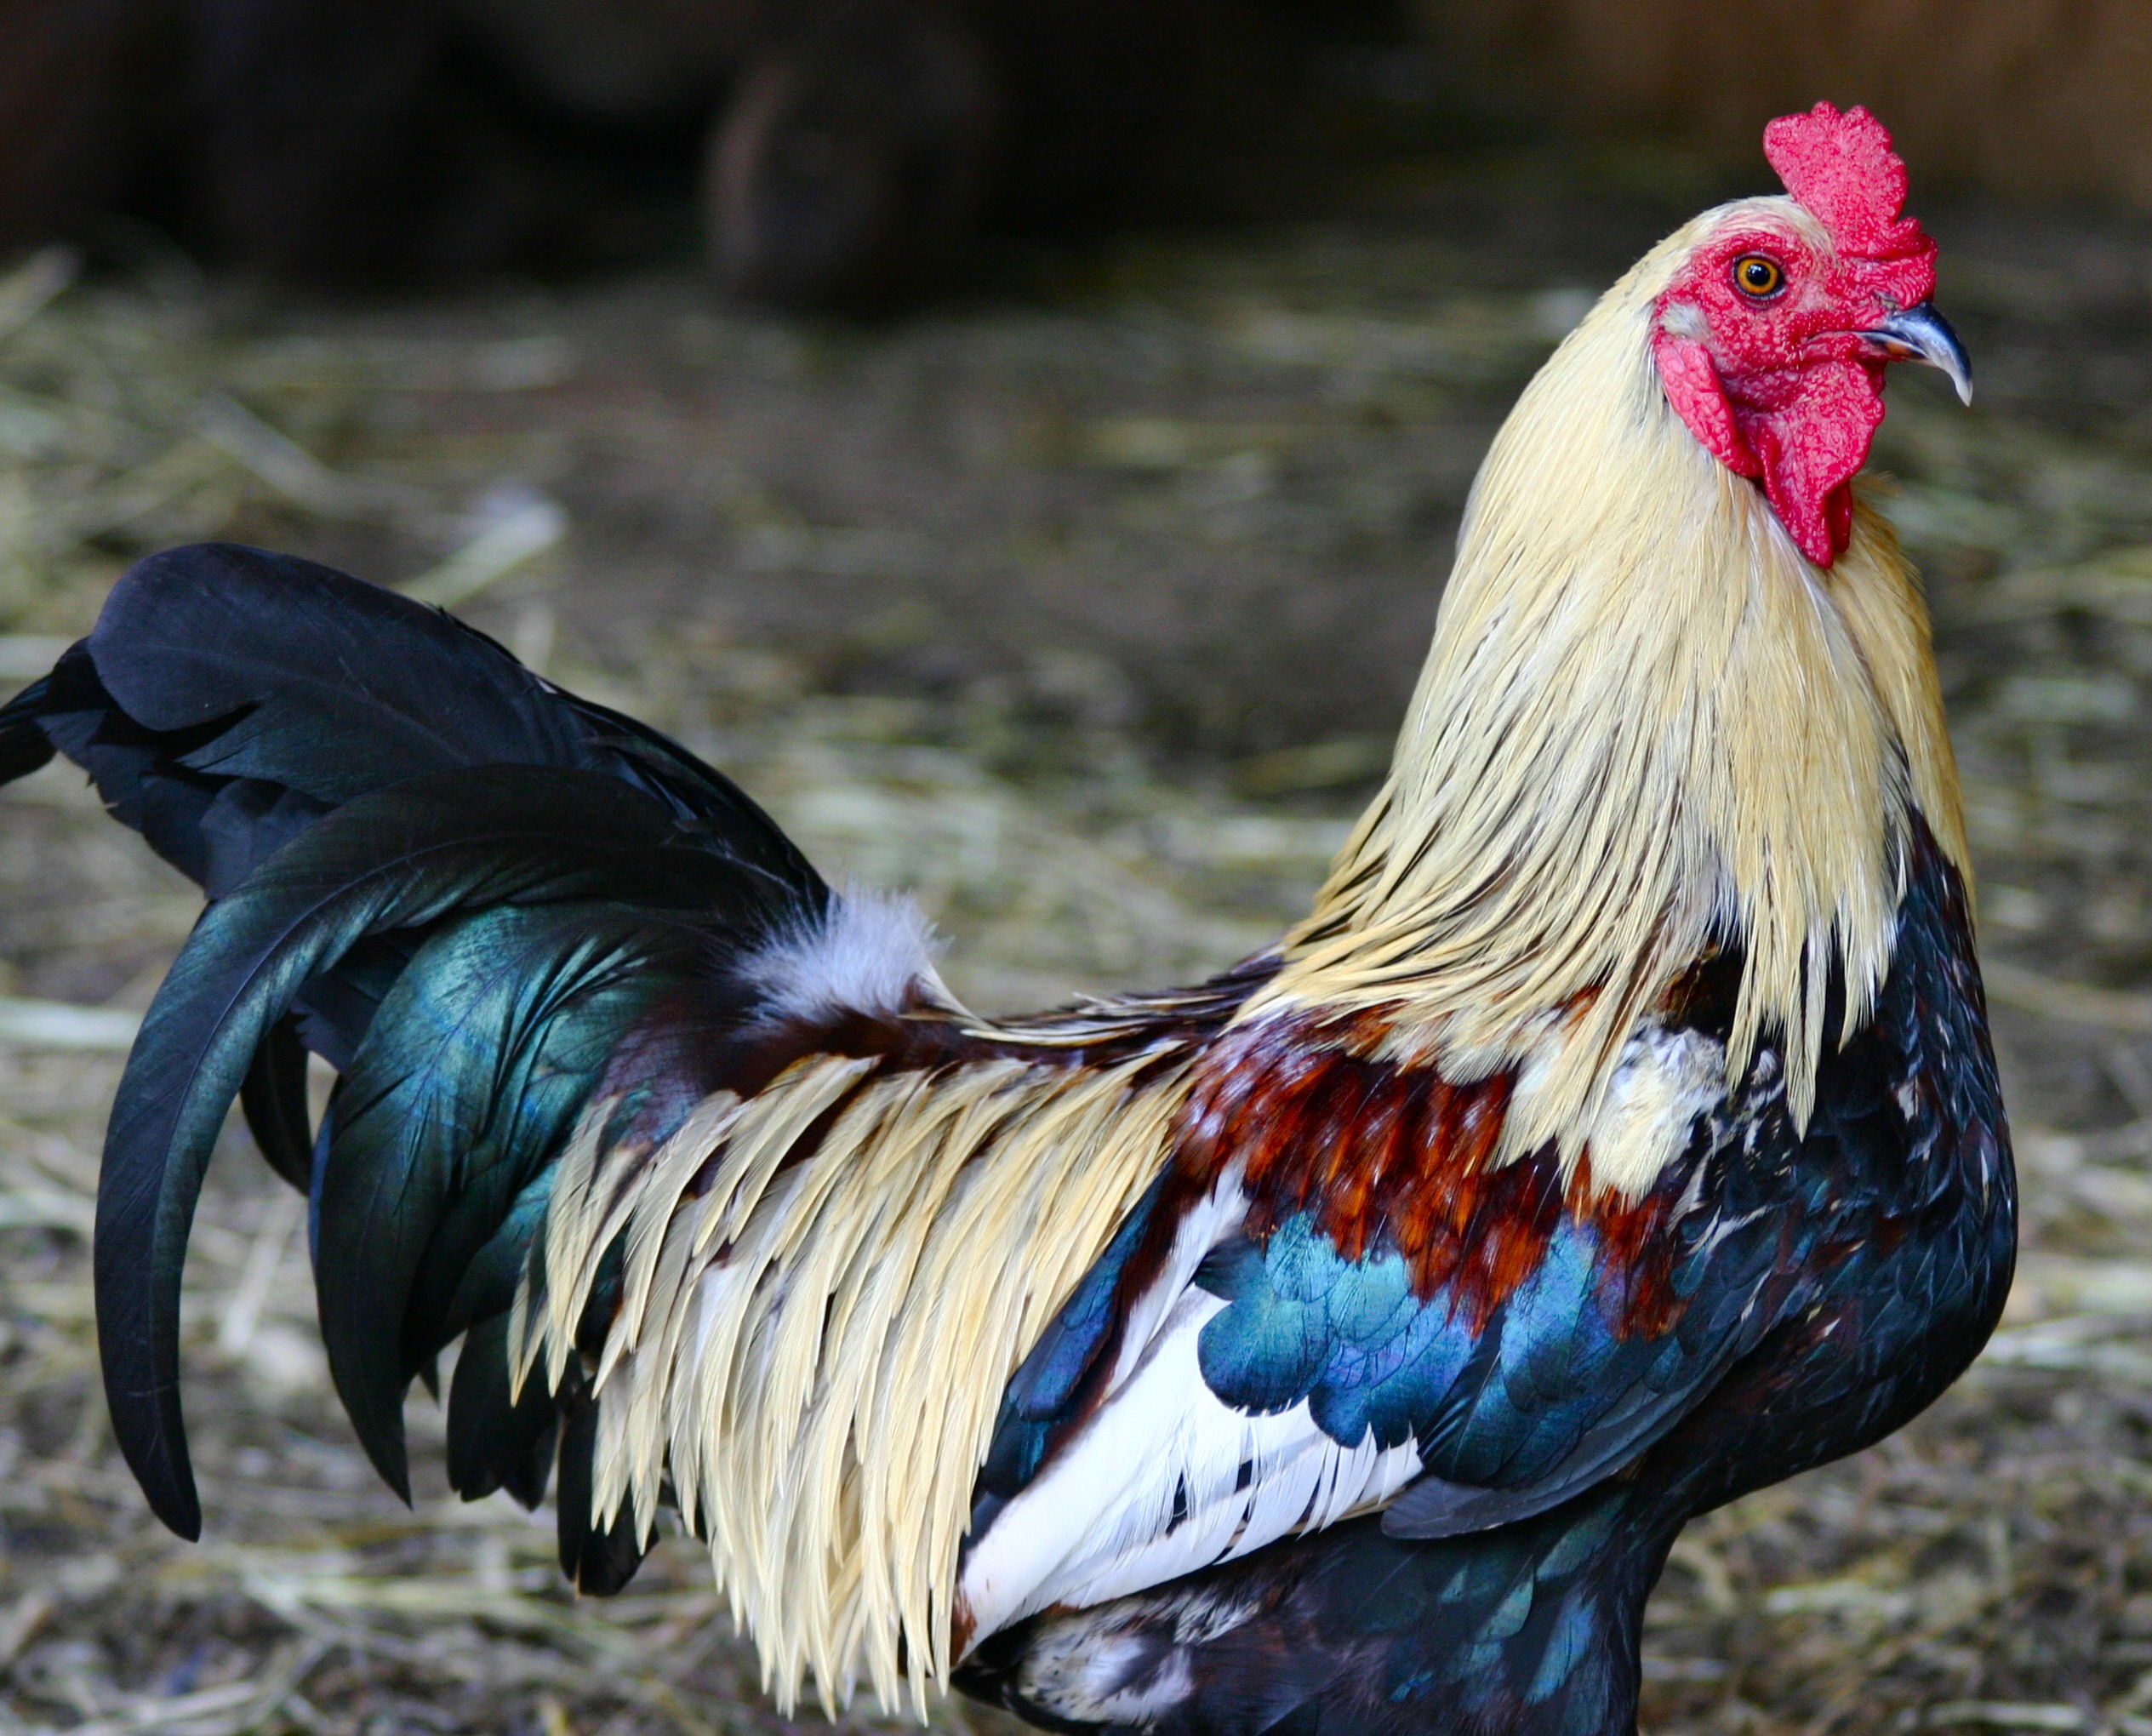
bird, wing, farm, animal, wildlife, beak, colorful, chicken, fowl, fauna, rooster, poultry, close up, galliformes, vertebrate, details, feathered, phasianidae